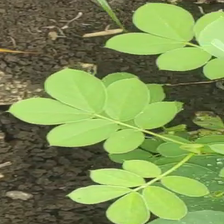
Weed species: Sicklepod_(Senna obtusifolia)